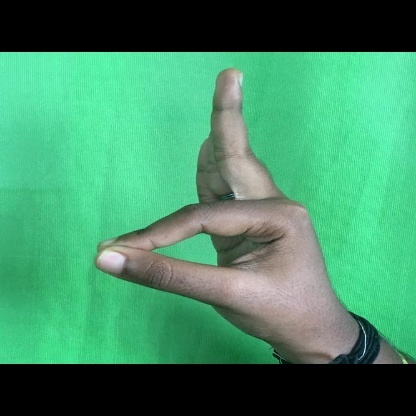
Mudra: Hamsasyam